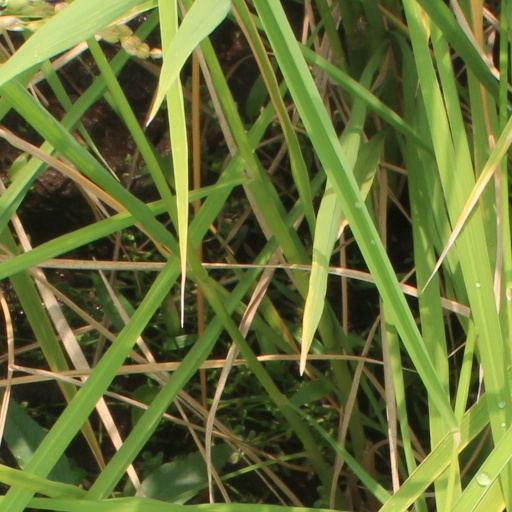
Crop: rice